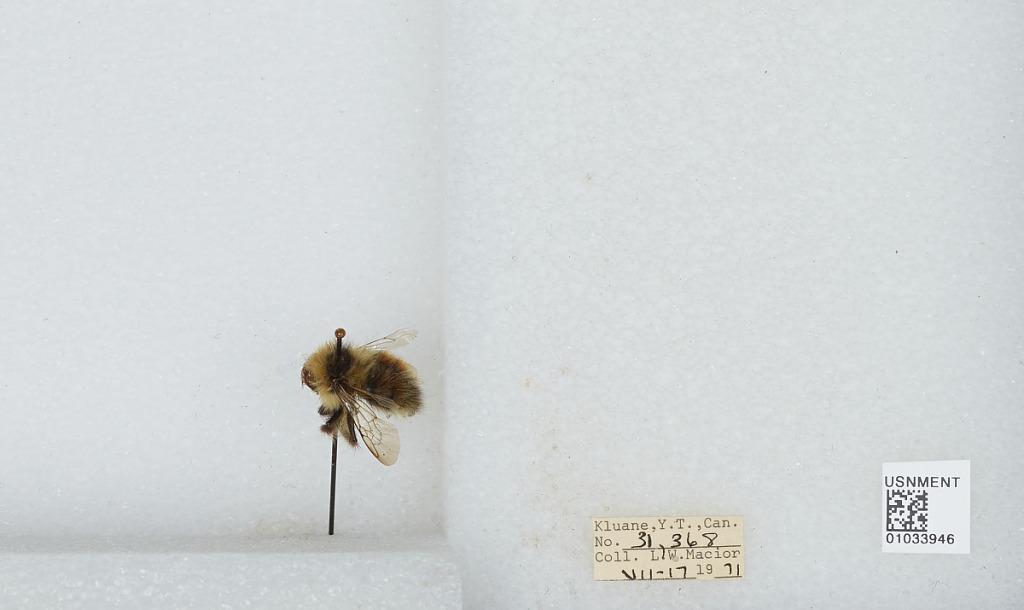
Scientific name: Bombus (Pyrobombus) sylvicola Kirby
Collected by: L. Macior
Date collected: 1971-7-17
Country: Canada
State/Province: Yukon Territory
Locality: Kluane
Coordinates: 60.75, -139.5